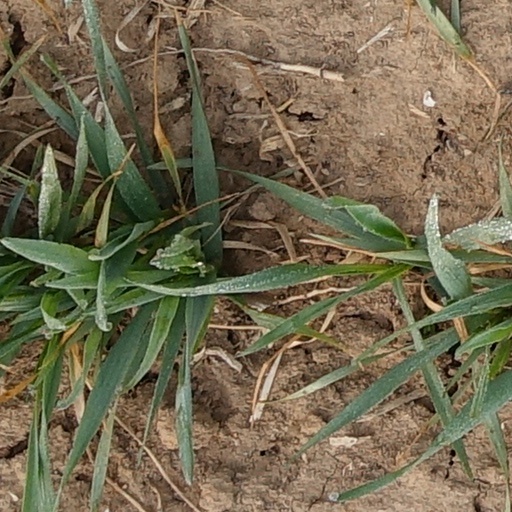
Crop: wheat